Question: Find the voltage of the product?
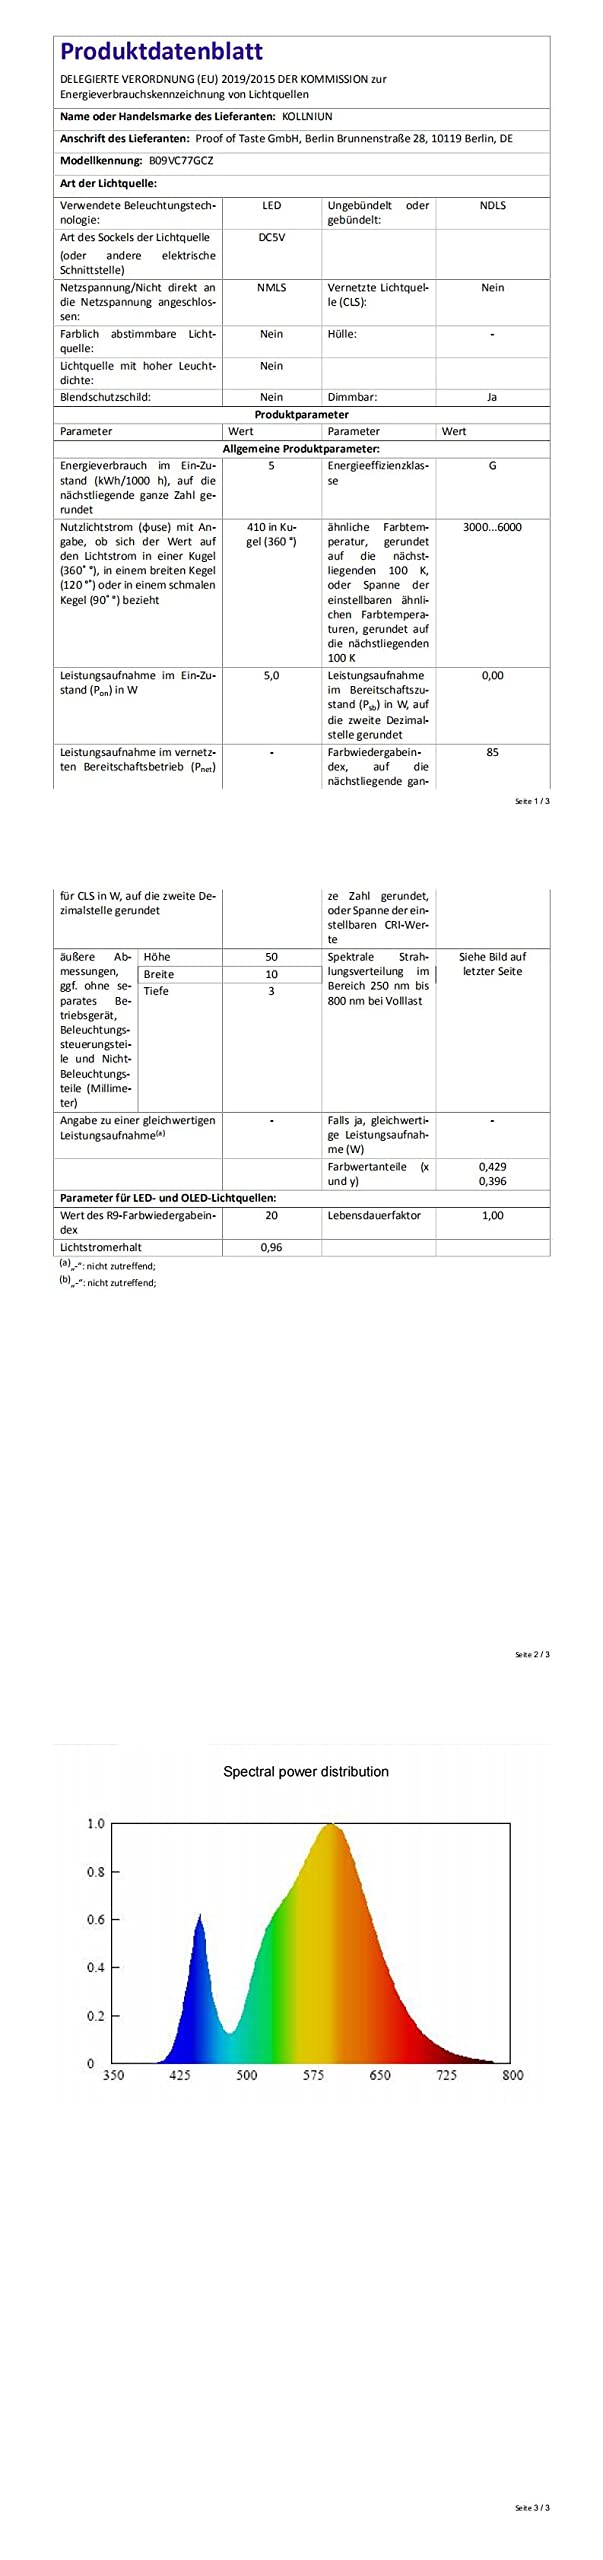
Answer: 5.0 volt